Sergei Tikhanovsky

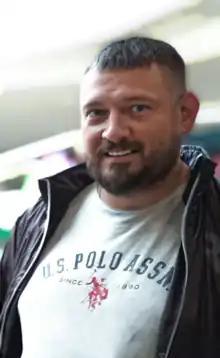
Tikhanovsky in 2020

Sergei Leonidovich Tikhanovsky (born 18 August 1978) is a Belarusian YouTuber, video blogger, opposition leader and pro-democracy activist. He is primarily known for his activism against the government of Belarus's long-serving president, Alexander Lukashenko. In May 2020, he announced his intention of running for the 2020 presidential election, but he was arrested two days after the announcement, and his wife Sviatlana Tsikhanouskaya then ran in place of him as the main rival to Lukashenko in the contested election. On 21 June 2025, Tsikhanouski was released from prison after US representative Keith Kellogg's visit to Belarus, after five years of solitary confinement.